Wool Exchange, Bradford

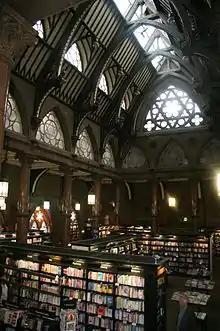
interior - Wool Exchange, Bradford, now a Waterstones

The building has not been used for trading wool since the early 1970s. Waterstones uses the ground floor area for book sales. The best views of the interior are available from the coffee shop on the mezzanine floor. Modern plate-glass windows on this side of the building let in plenty of natural light: something that was lacking in the old days of wool-trading.